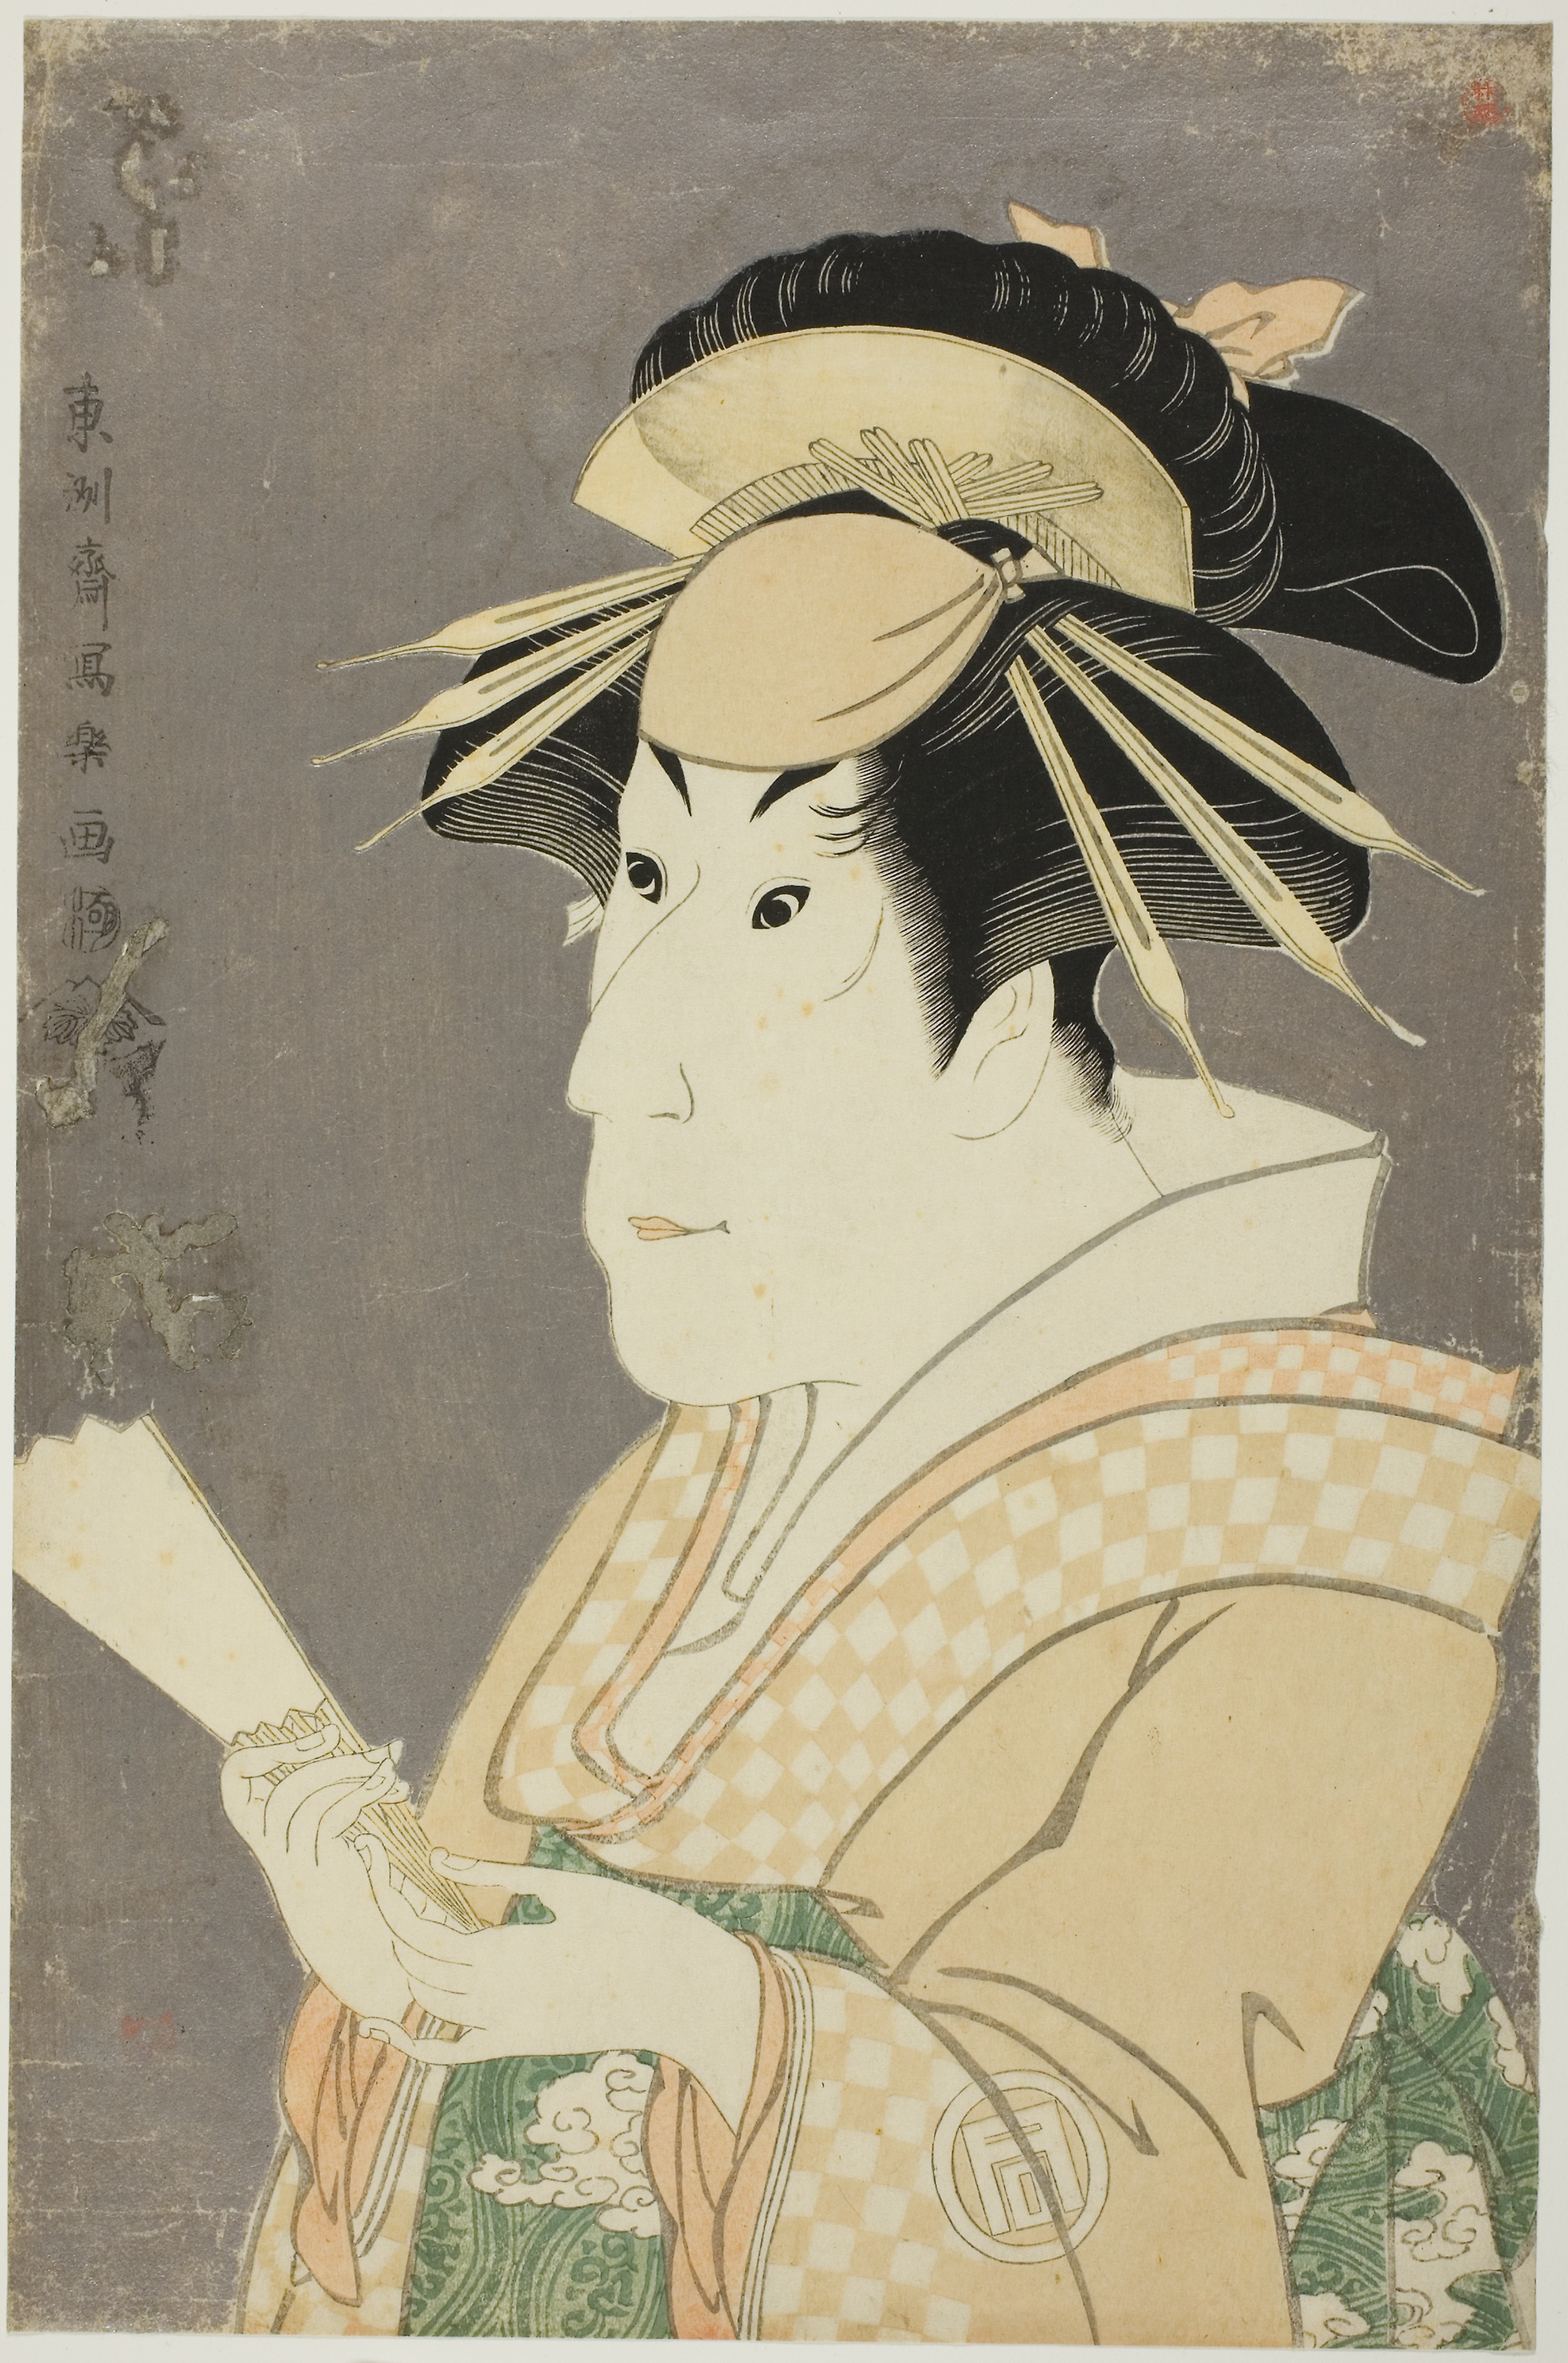
woman, art, portrait, illustration, poster, costume design, printmaking, vintage clothing, artwork, graphics